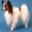
Label: dog